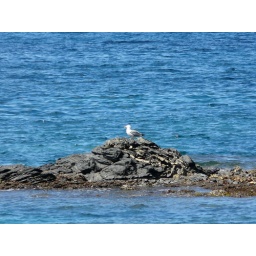
a seagull resting on a rock just in front of the beach